Cannabis (drug)

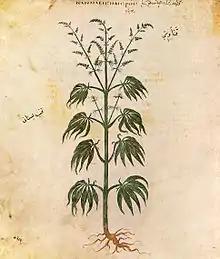
"Cannabis sativa" from Vienna Dioscurides, 512 CE

Cannabis is indigenous to Central or South Asia and its uses for fabric and rope dates back to the Neolithic age in China and Japan. It is unclear when cannabis first became known for its psychoactive properties. The oldest archeological evidence for the burning of cannabis was found in Romanian kurgans dated 3,500 BC, and scholars suggest that the drug was first used in ritual ceremonies by Proto-Indo-European tribes living in the Pontic-Caspian steppe during the Chalcolithic period, a custom they eventually spread throughout Western Eurasia during the Indo-European migrations. Some research suggests that the ancient Indo-Iranian drug soma, mentioned in the Vedas, sometimes contained cannabis. This is based on the discovery of a basin containing cannabis in a shrine of the second millennium BC in Turkmenistan.